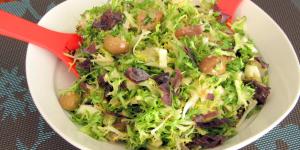
ensalada verde con escarola y olivas